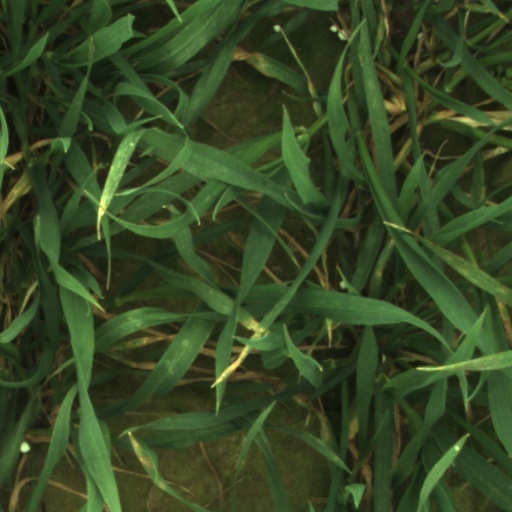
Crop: wheat